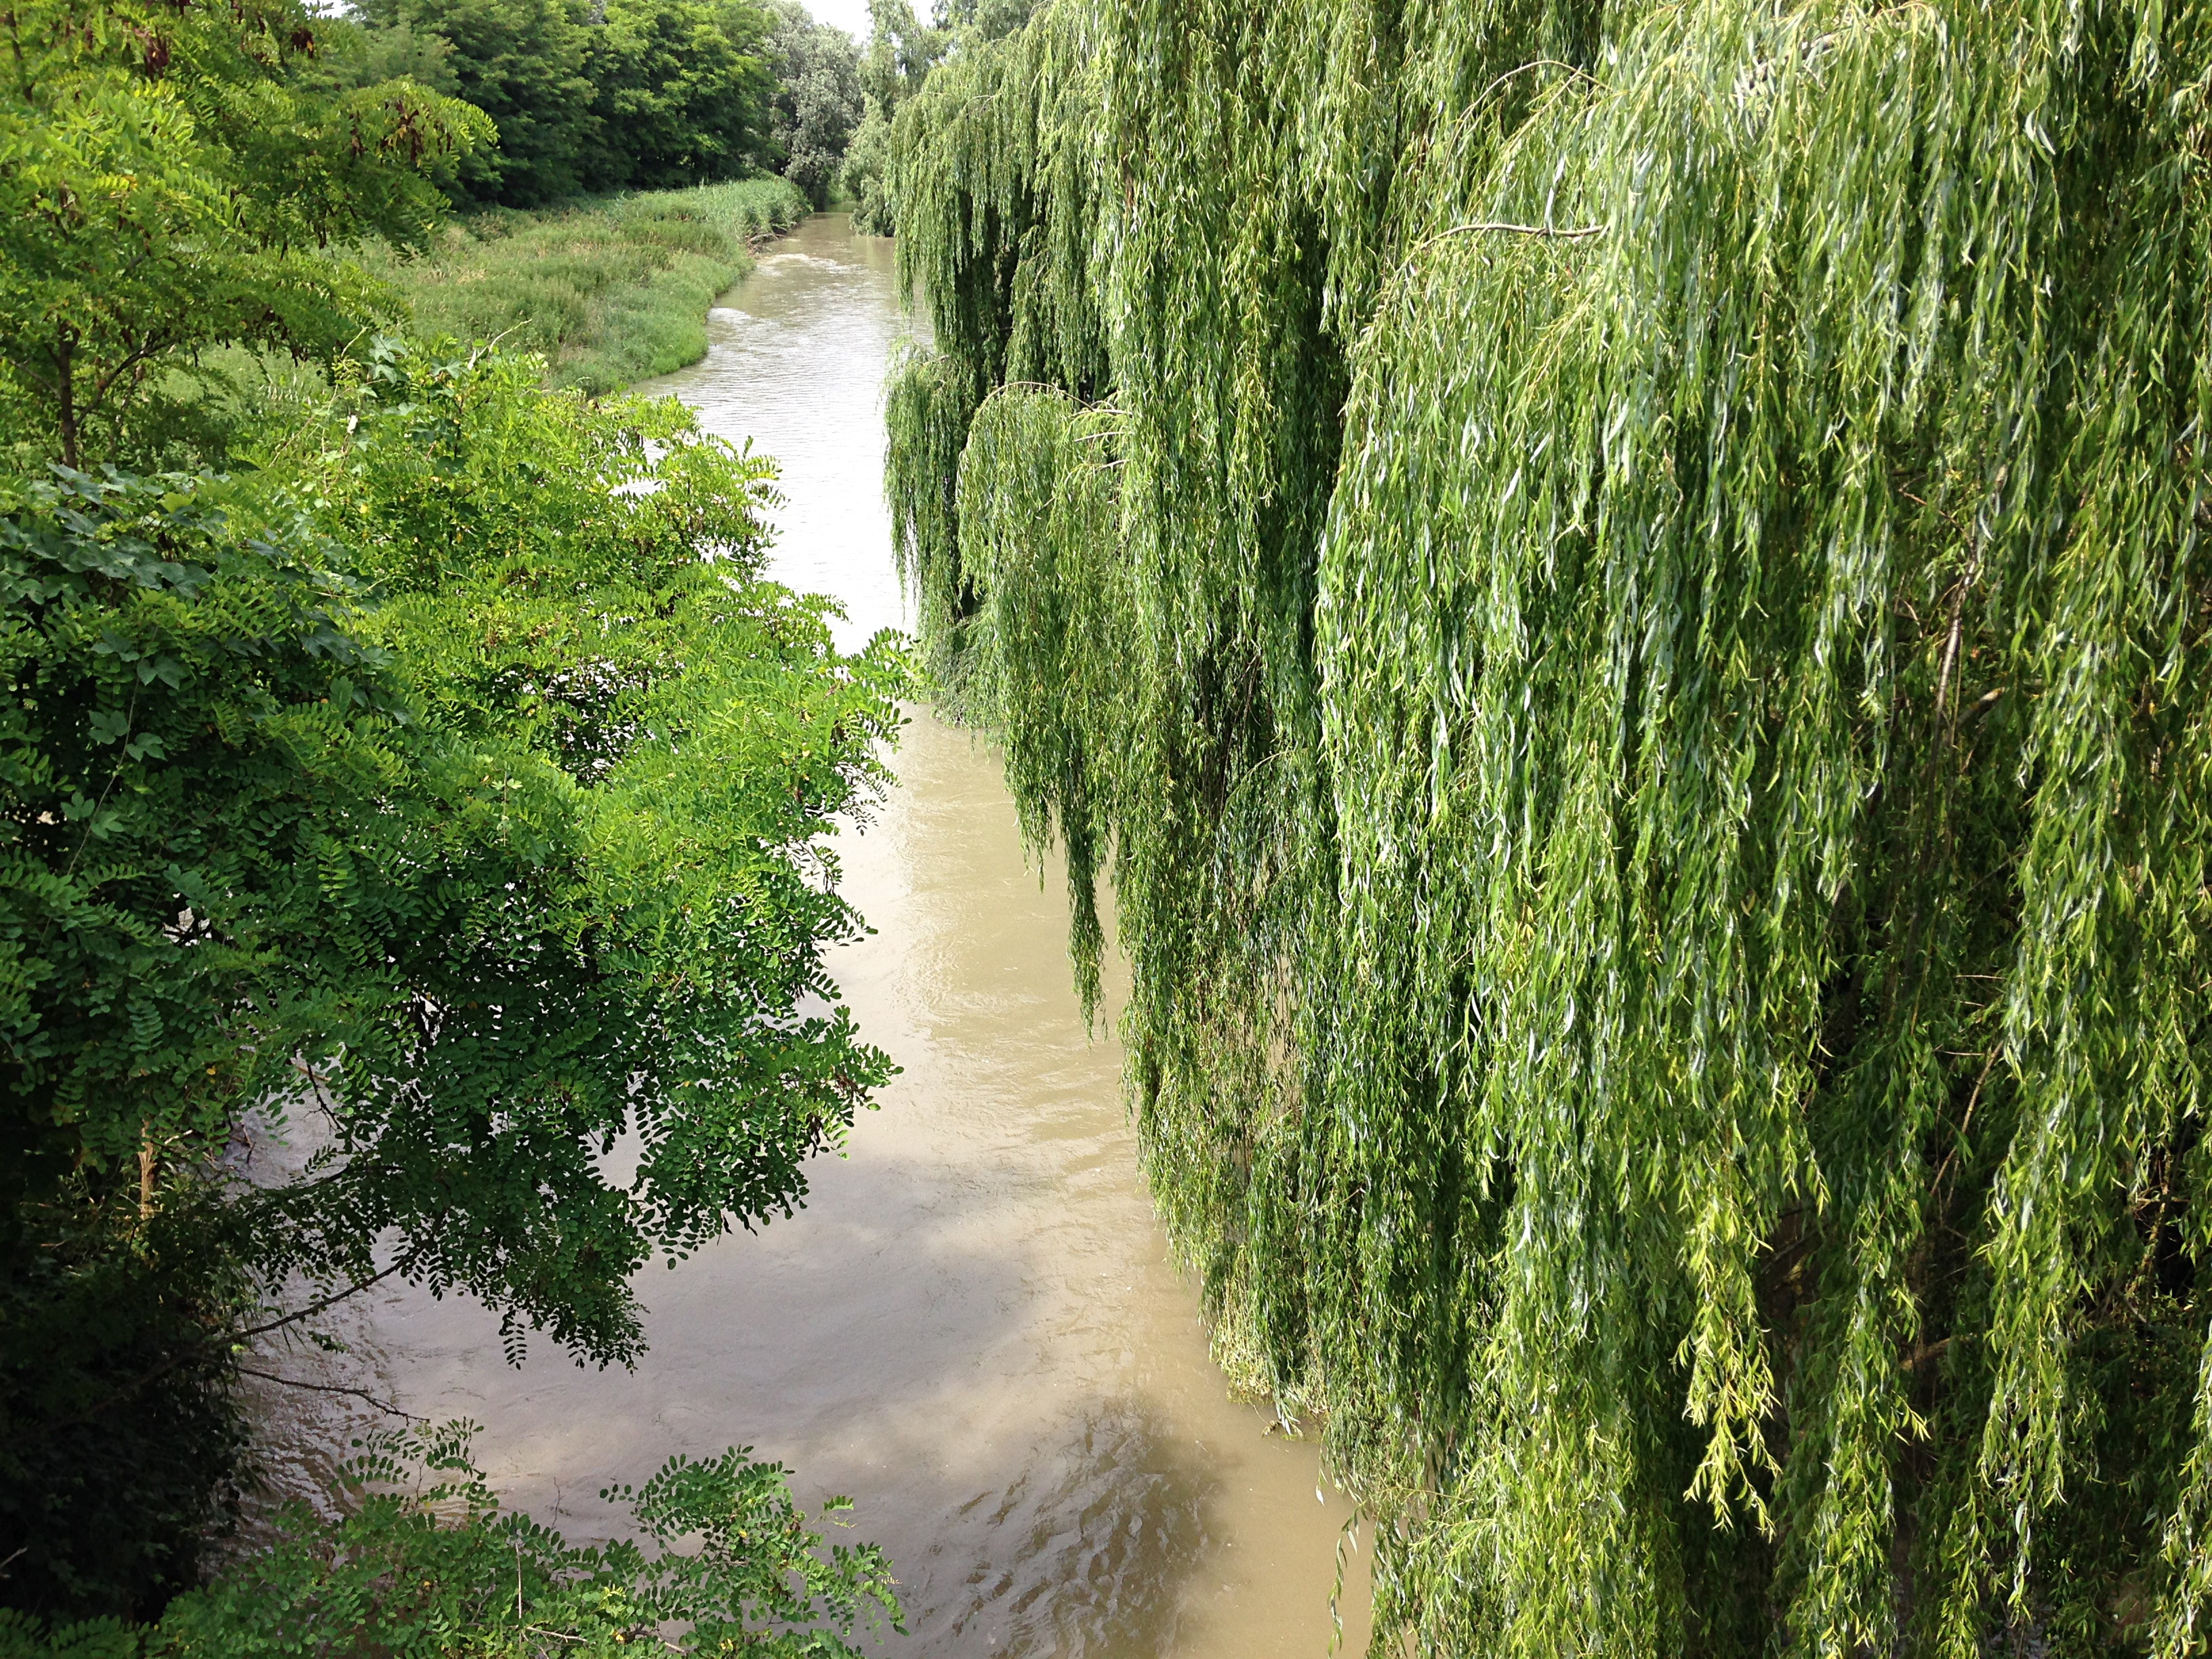
tree, plant, flower, river, stream, botany, waterway, willow, vegetation, shrub, wetland, channel, ecosystem, watercourse, po river, grass family, woody plant